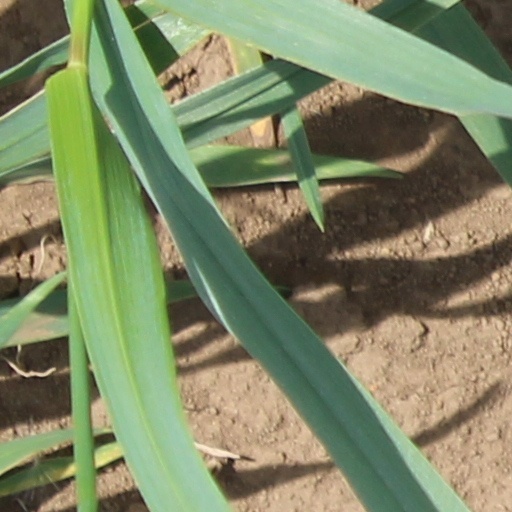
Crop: wheat